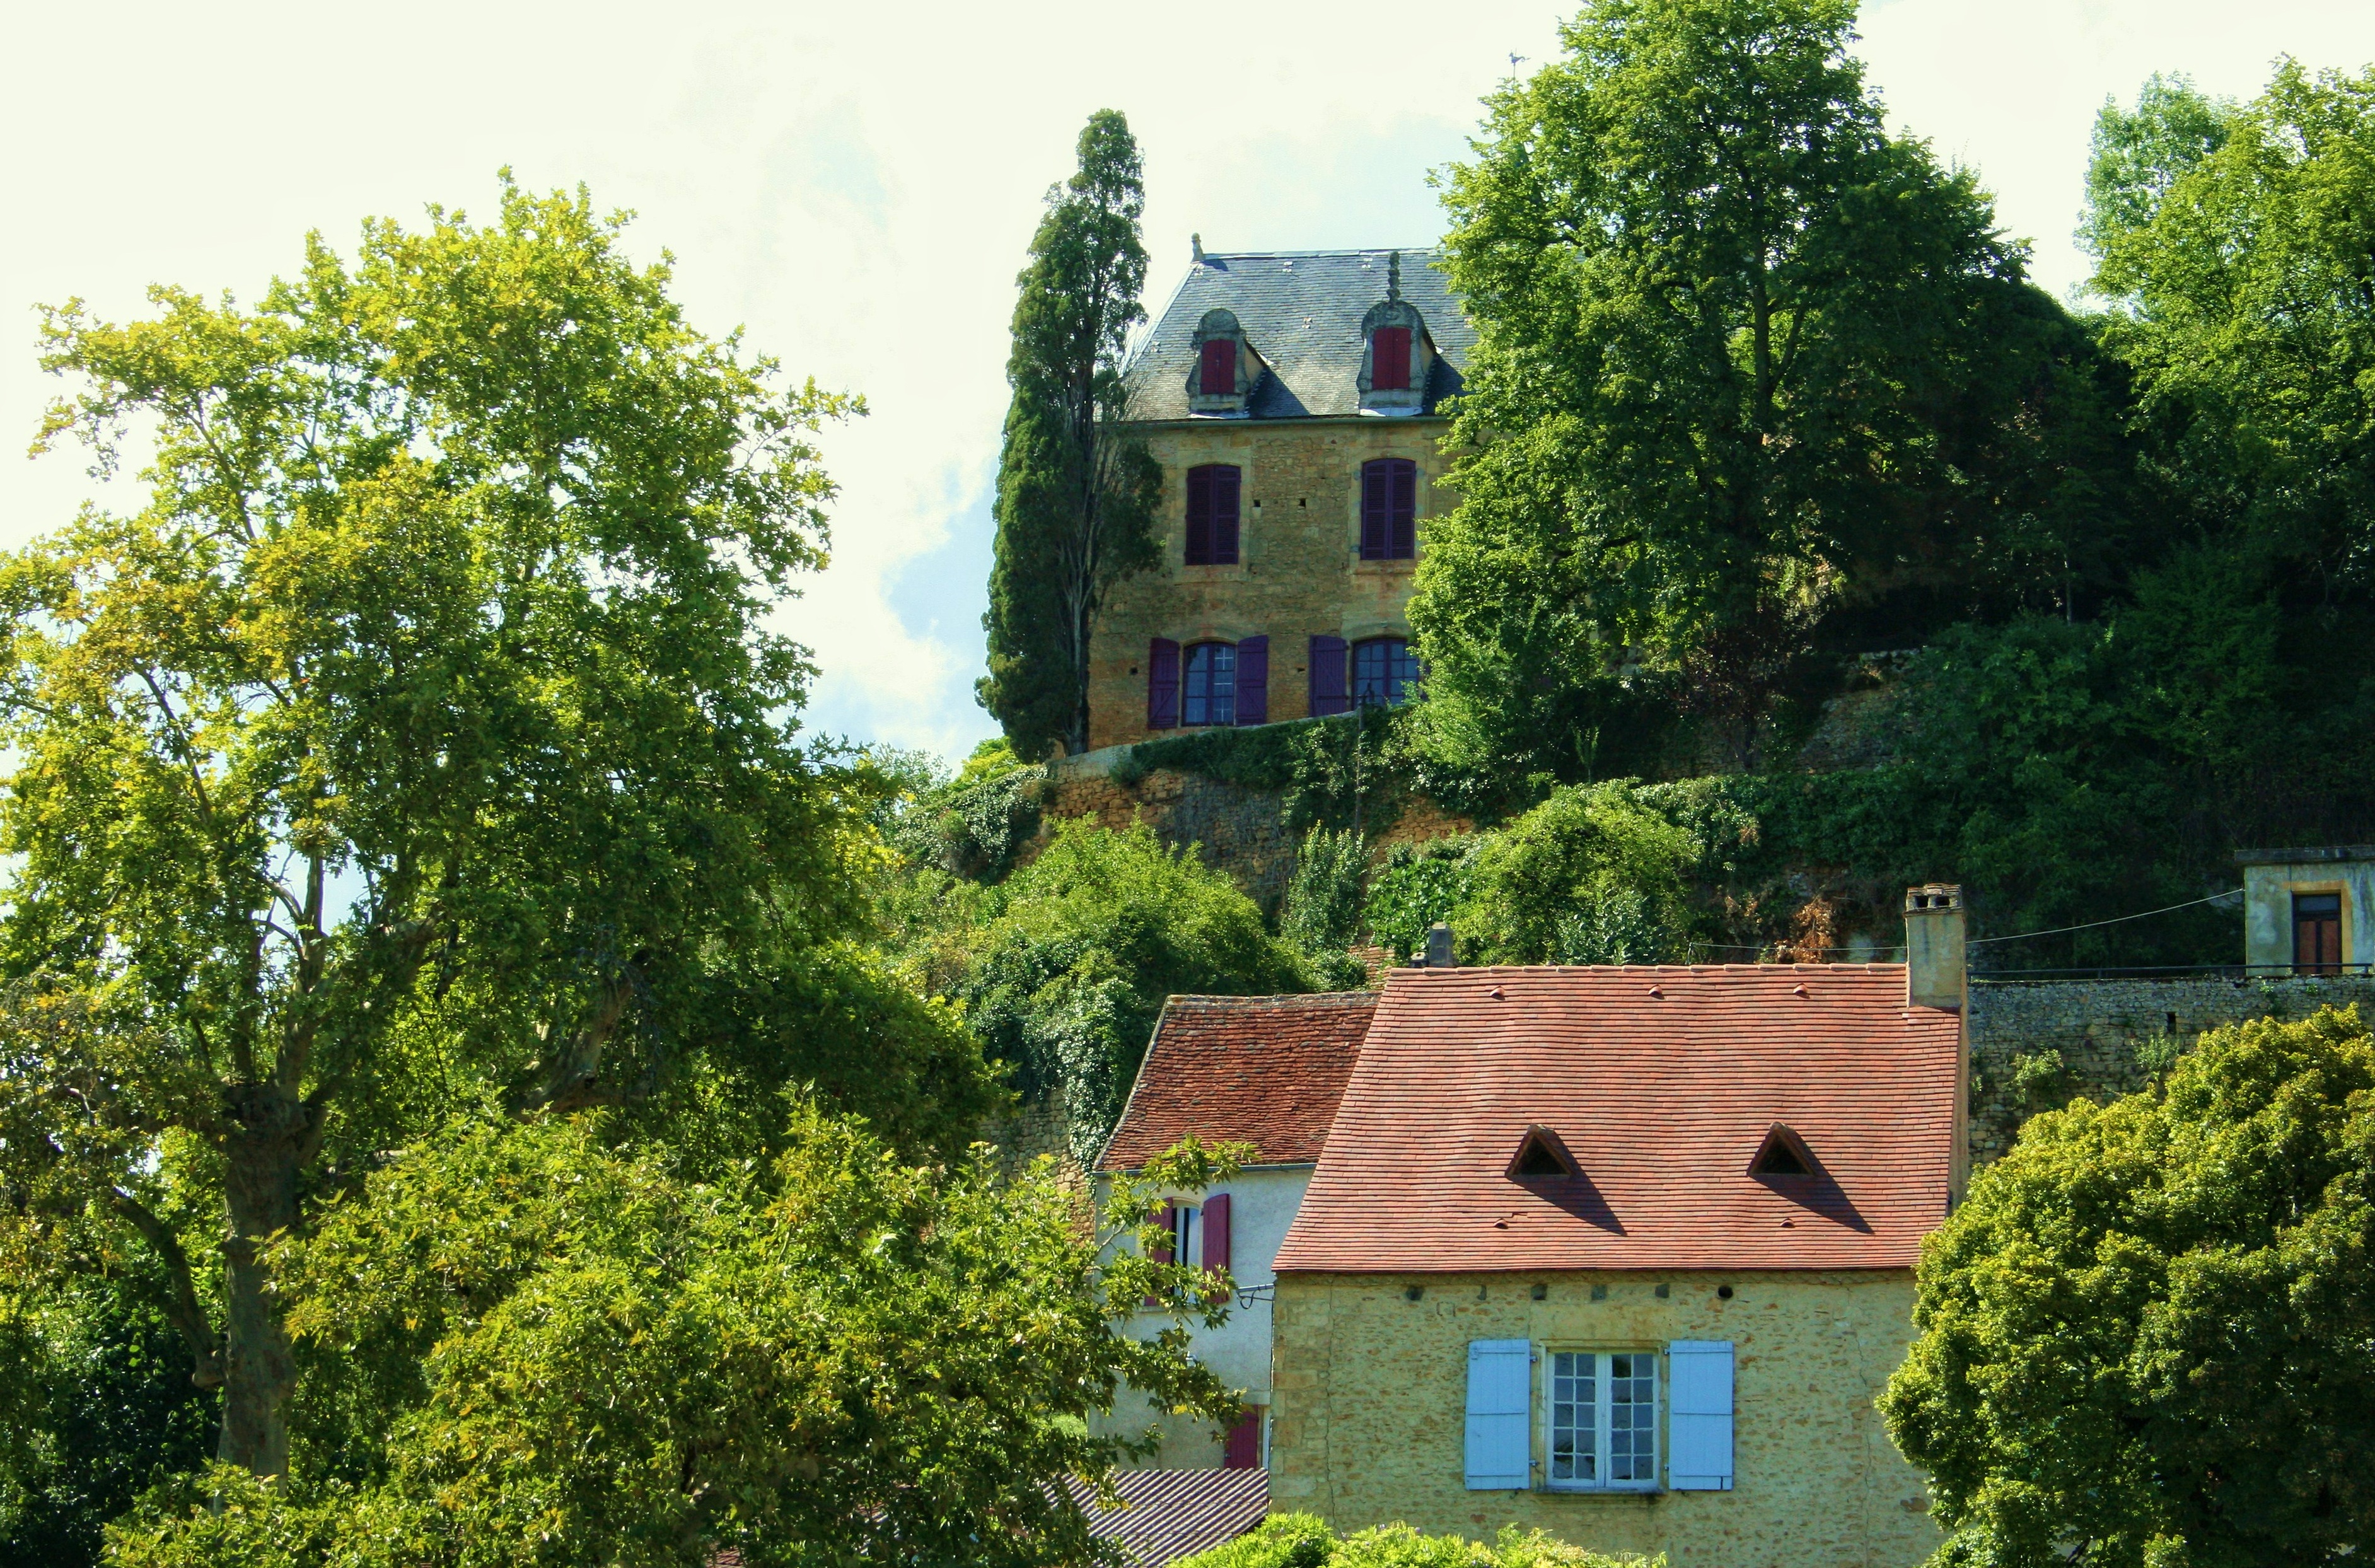
tree, villa, mansion, house, flower, building, chateau, home, village, france, cottage, castle, property, church, chapel, garden, place of worship, monastery, estate, dordogne, manor house, rural area, p rigord, limeuil